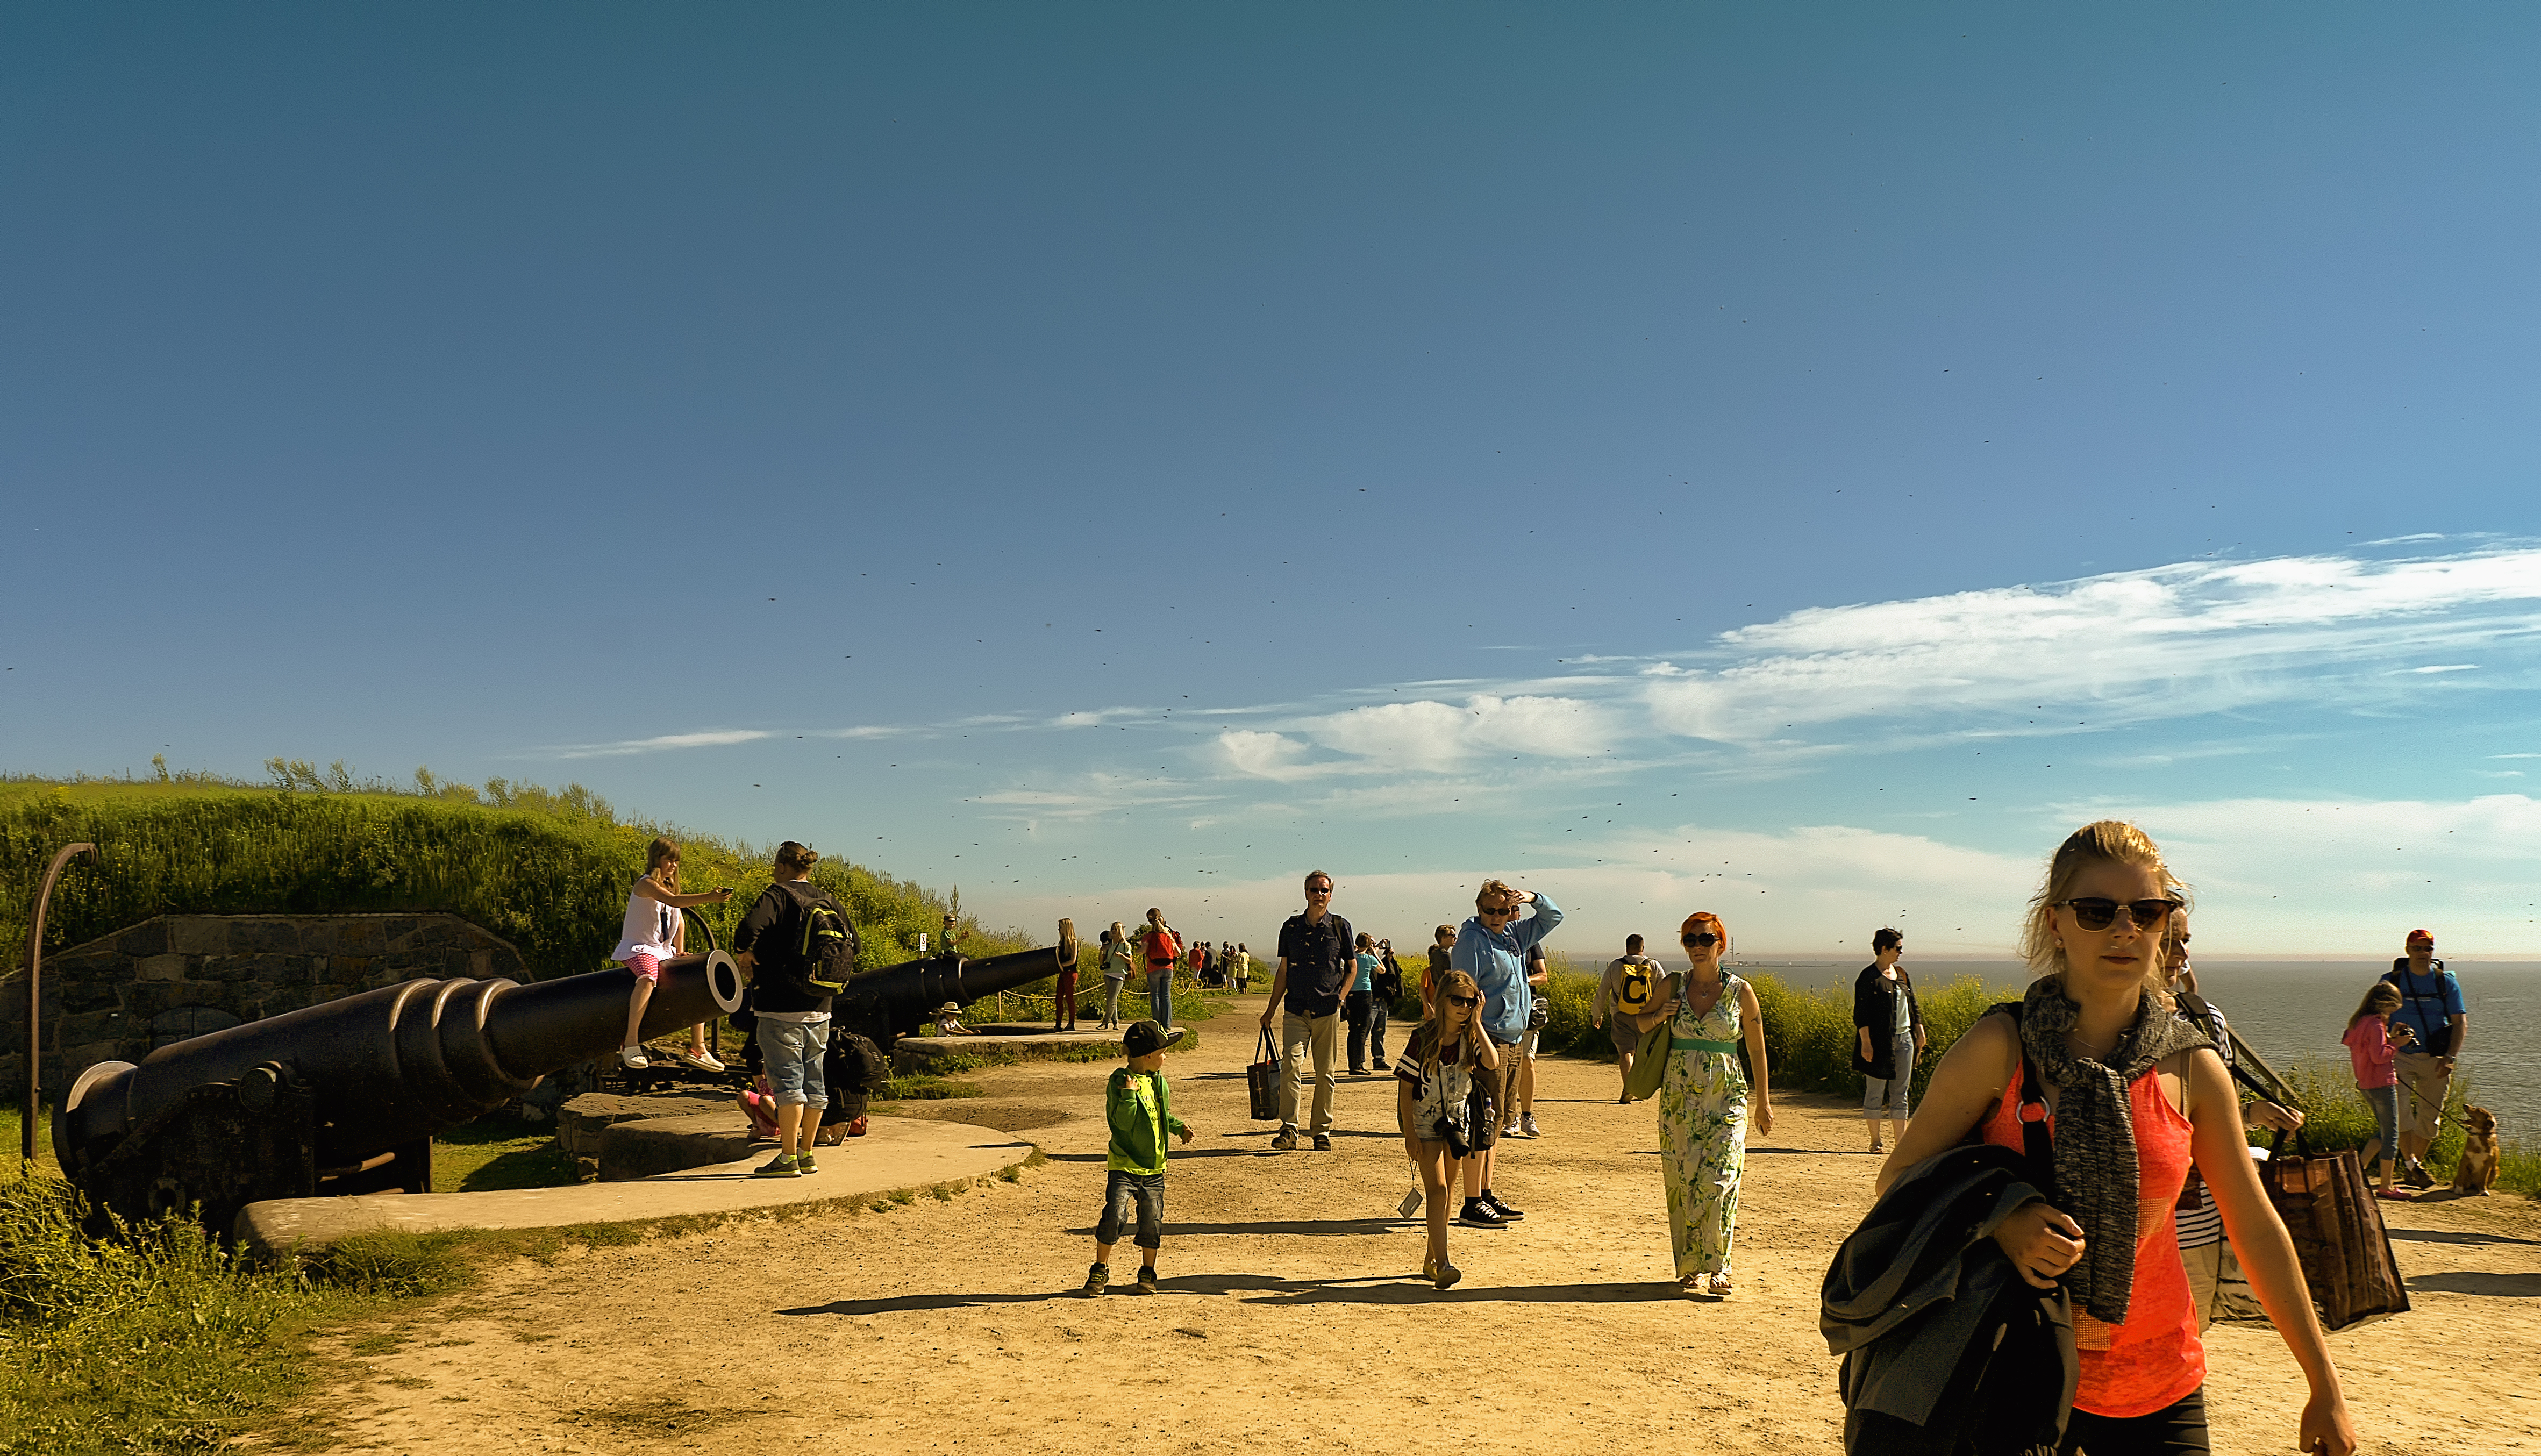
landscape, sea, water, path, grass, outdoor, mountain, people, sky, adventure, dog, vacation, travel, tourism, plants, clouds, finland, helsinki, suomenlinna, flies, cannons, rural area, natural environment